Iron Man 2

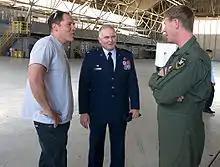
Jon Favreau meeting with members of the U.S. Air Force while filming at Edwards Air Force Base

Jon Favreau said it was originally his intent to create a film trilogy for Iron Man, with Obadiah Stane (Jeff Bridges) becoming Iron Monger during the sequels. After a meeting between Favreau and various comic book writers, including Mark Millar, Stane became the main villain in "Iron Man". Millar argued that the Mandarin, whom Favreau originally intended to fill that role, was too fantastical. Favreau concurred, deciding, "I look at Mandarin more like how in "Star Wars" you had the Emperor, but Darth Vader is the guy you want to see fight. Then you work your way to the time when lightning bolts are shooting out of the fingers and all that stuff could happen. But you can't have what happened in "Return of the Jedi" (1983) happen in "A New Hope" (1977). You just can't do it". Favreau also discussed in interviews how the films' version of Mandarin "allows us to incorporate the whole pantheon of villains". He mentioned that S.H.I.E.L.D. would continue to have a major role.